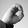
ASL letter: O